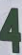
Number: 4